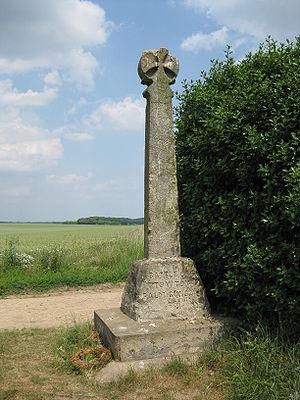
La bataille de Towton a lieu au cours de la guerre des Deux-Roses le 29 mars 1461 au sud-ouest d'York, entre les villages de Towton et Saxton. C'est la plus grande et la plus sanglante bataille à avoir jamais été livrée sur le sol anglais ainsi que la journée la plus meurtrière de toute l'histoire de l'Angleterre. Selon les chroniques médiévales, plus de 50 000 soldats des maisons d'York et de Lancastre se sont combattus ce dimanche des Rameaux pendant plusieurs heures et dans des conditions météorologiques déplorables, et une proclamation diffusée une semaine après la bataille rapporte que 28 000 hommes ont péri sur le champ de bataille. Cet engagement provoque un changement monarchique en Angleterre, Édouard IV remplaçant Henri VI sur le trône et forçant les principaux partisans des Lancastre à partir.